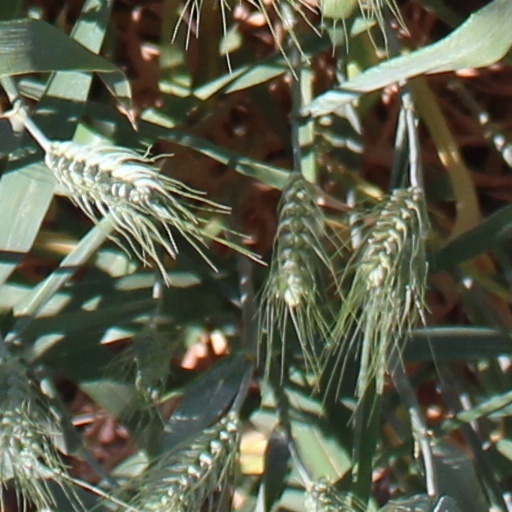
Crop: wheat